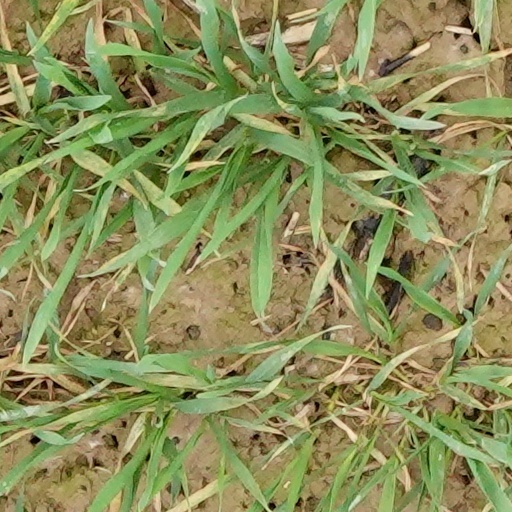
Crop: wheat